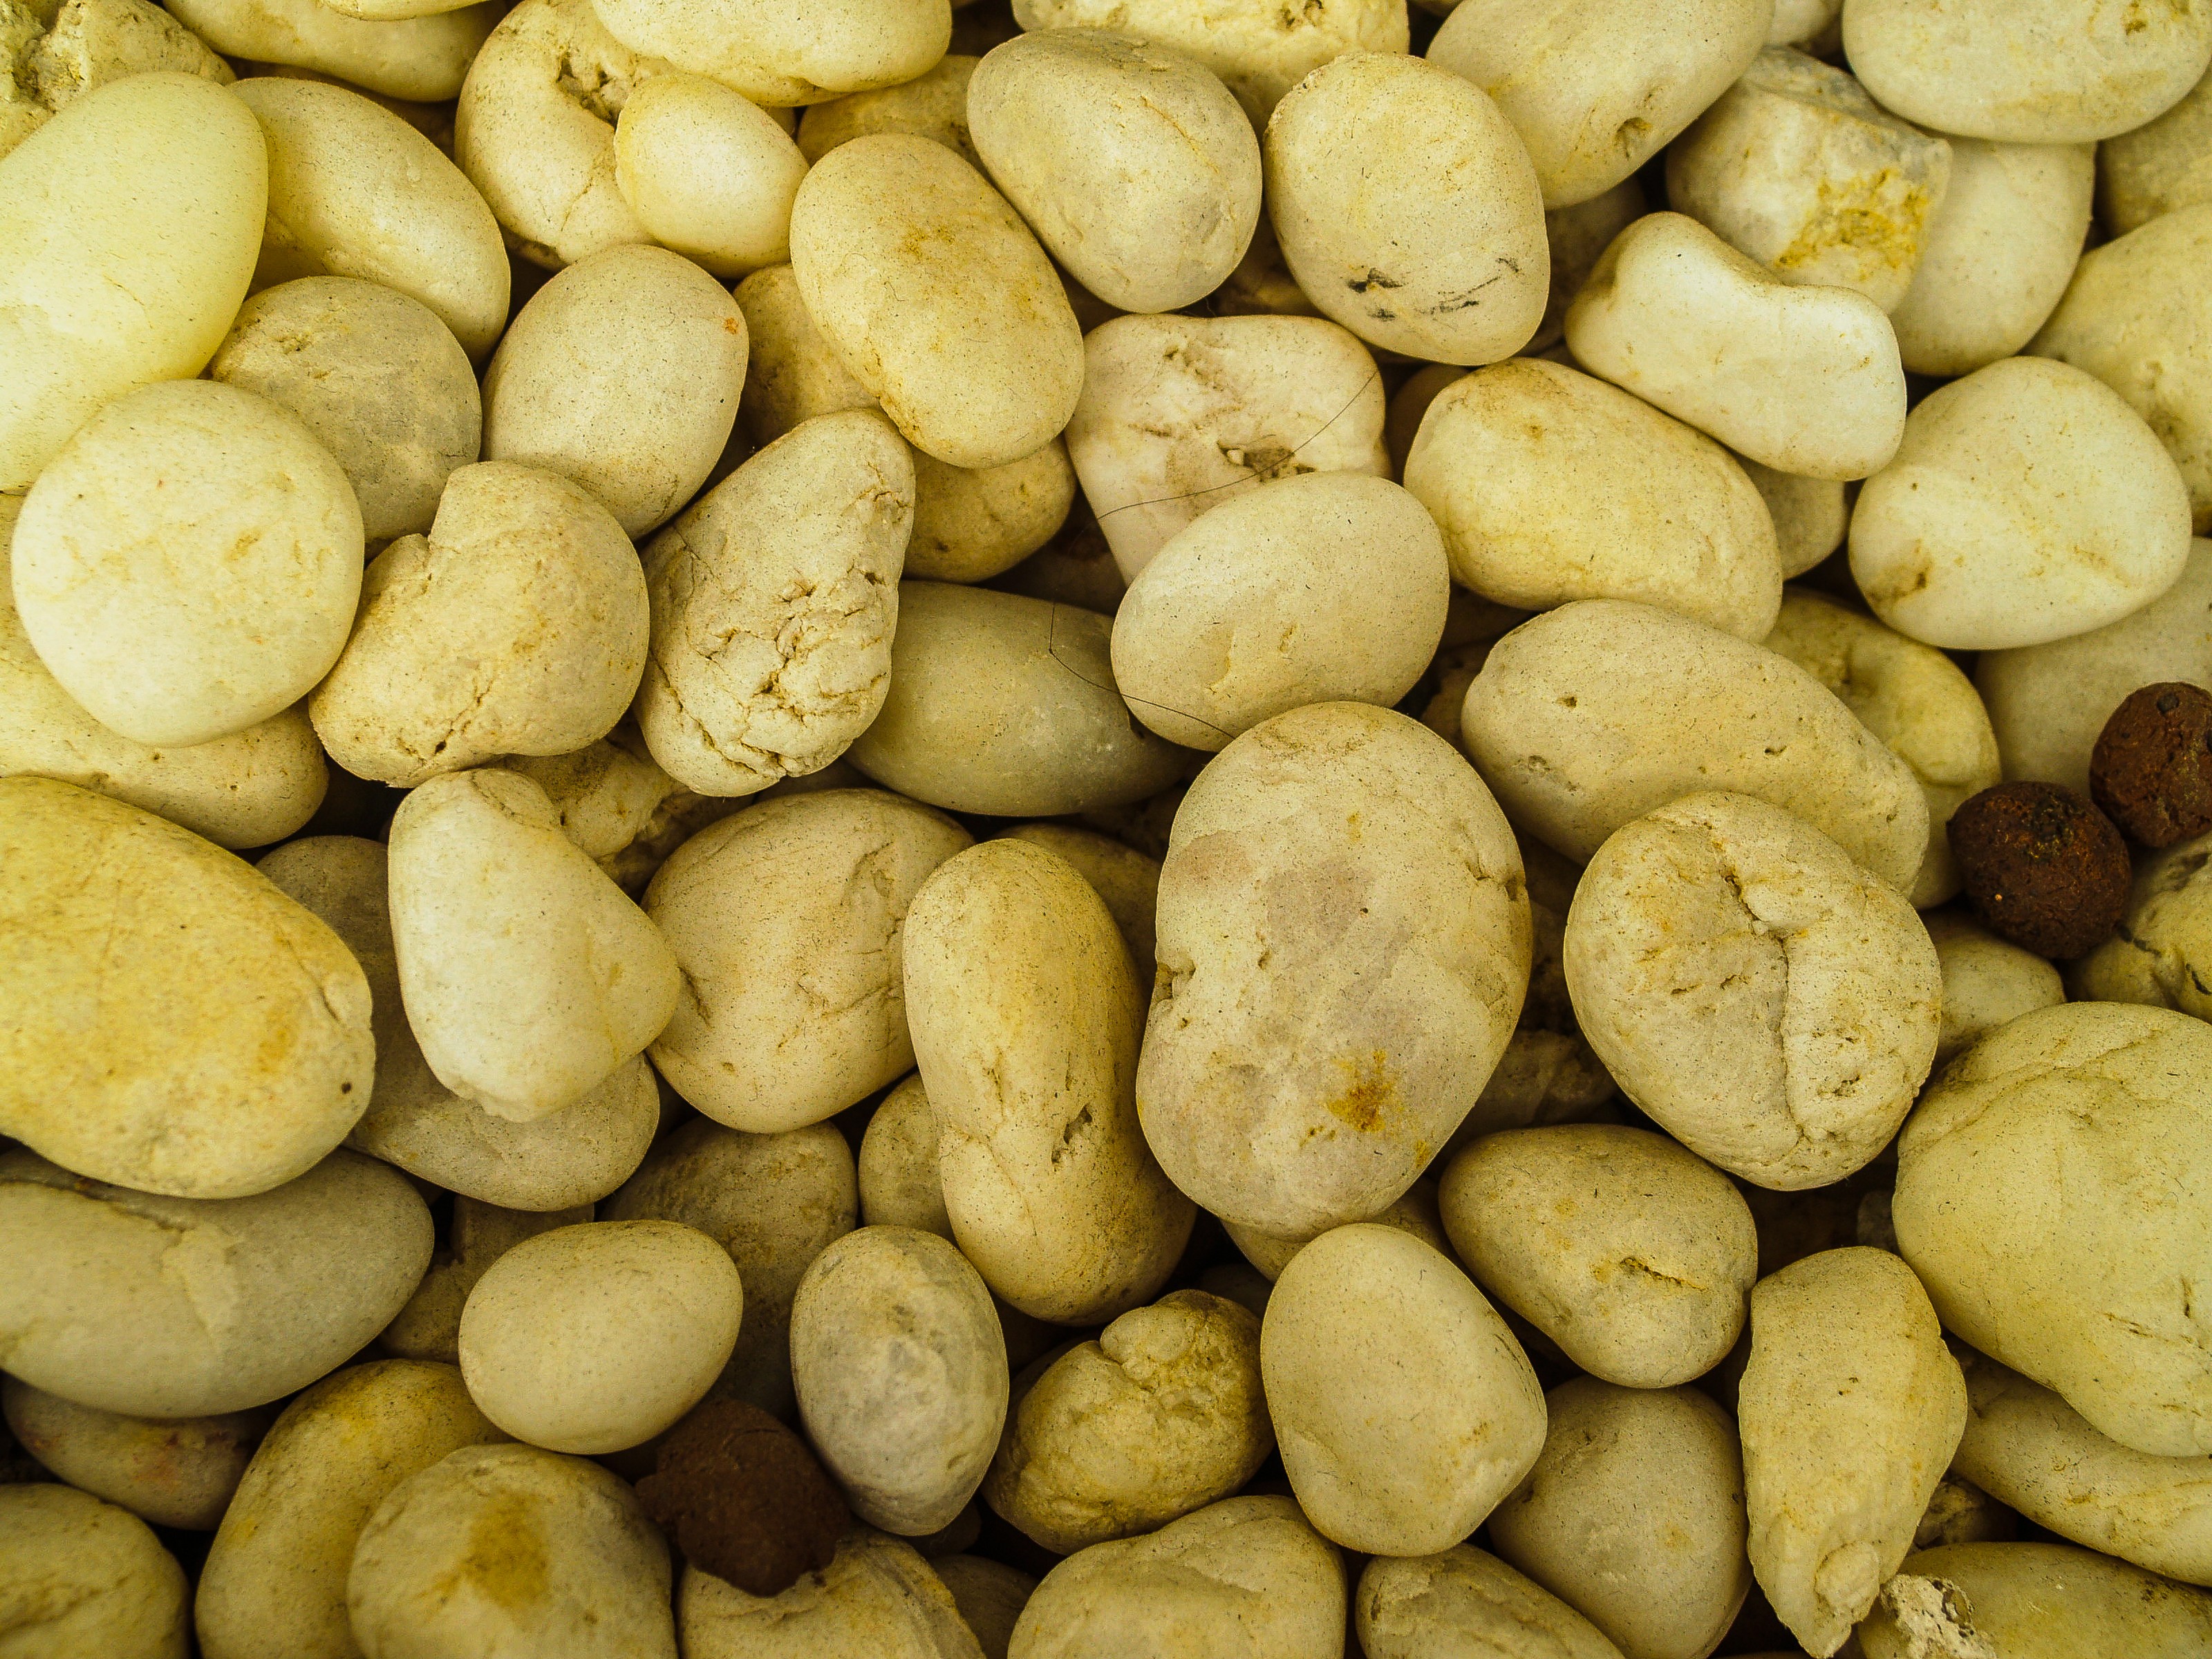
abstract, architecture, backdrop, background, beige, black, brown, building, canvas, collage, concrete, construction, counter, design, detail, effect, elegance, exterior, floor, geology, grain, granite, gray, grey, grunge, interior, level, macro, marble, material, mineral, natural, nature, old, paper, pattern, rock, slab, smooth, stain, stone, surface, texture, textured, tile, vintage, wall, wallpaper, white, yellow, food, potato, plant, solanum, produce, nut, vegetable, Ullucus, cuisine, root vegetable, pebble